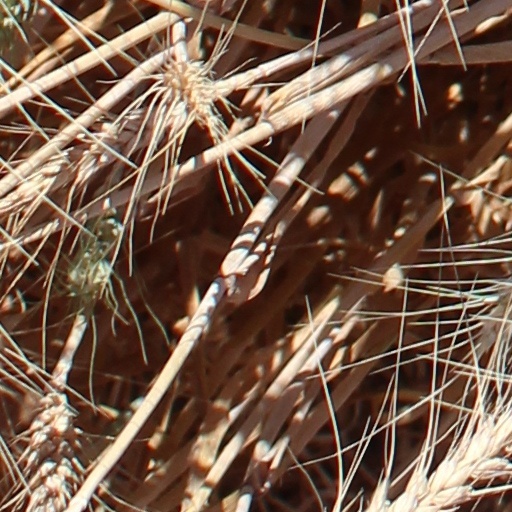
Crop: wheat